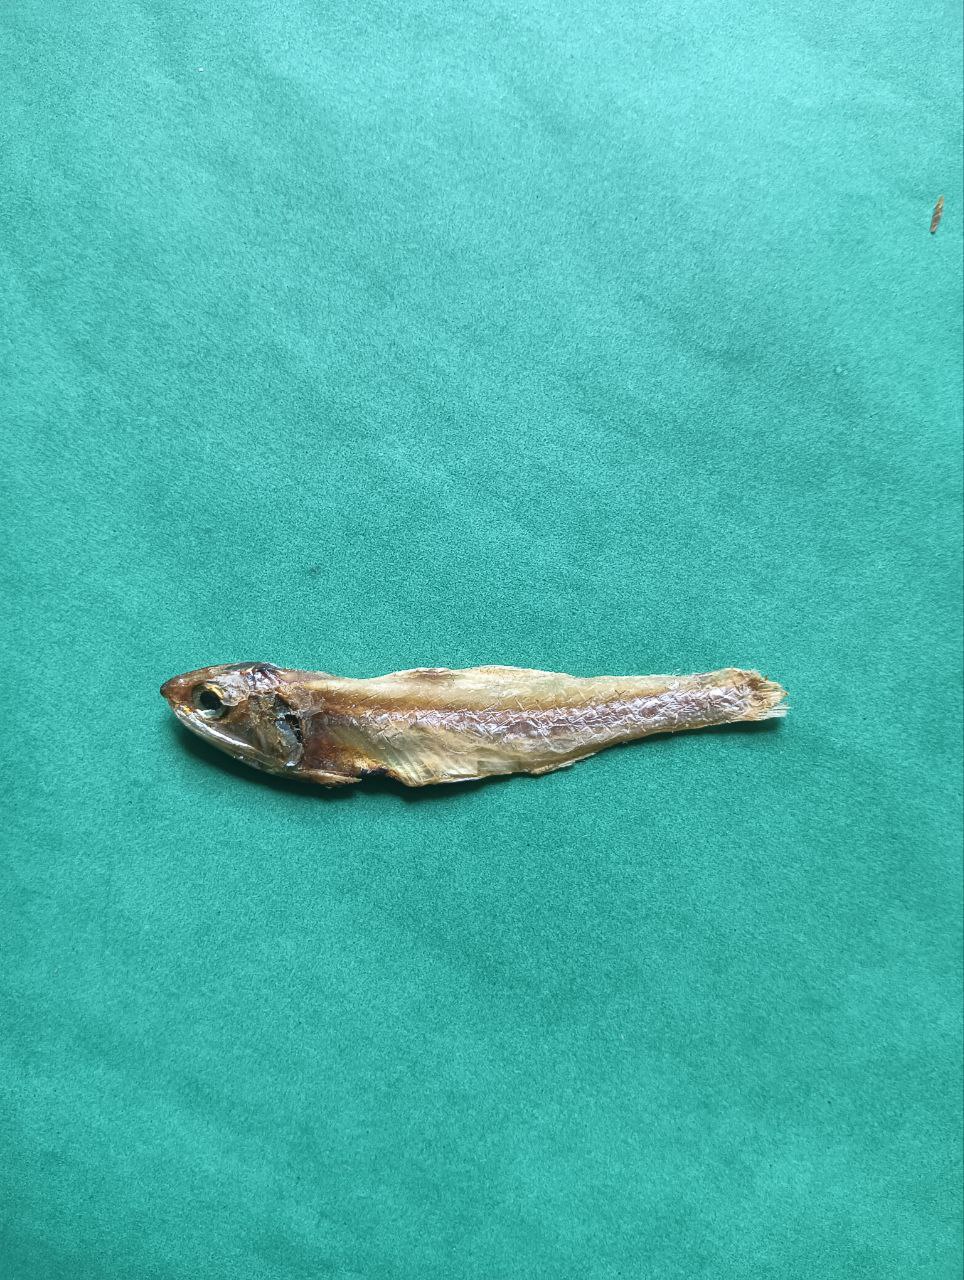
Species: narkeli